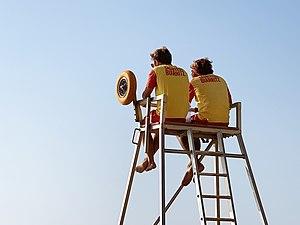
Sauveteurs perchés au-dessus de la plage de la Côte des Basques à Biarritz.
Le sauvetage aquatique est un ensemble de savoirs et de techniques destinés à éviter les noyades.